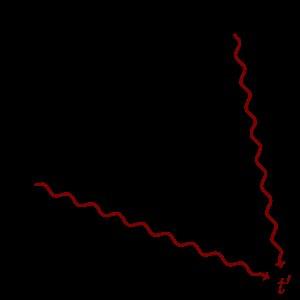
En mathématiques et en informatique, plus précisément dans la théorie des relations binaires, le lemme de Newman dit qu'une relation binaire noethérienne est confluente si elle est localement confluente. Une démonstration relativement simple est due à Gérard Huet en 1980. La démonstration originale de Newman est plus compliquée, mais la méthode des diagrammes décroissants montre bien comment elle fonctionne.